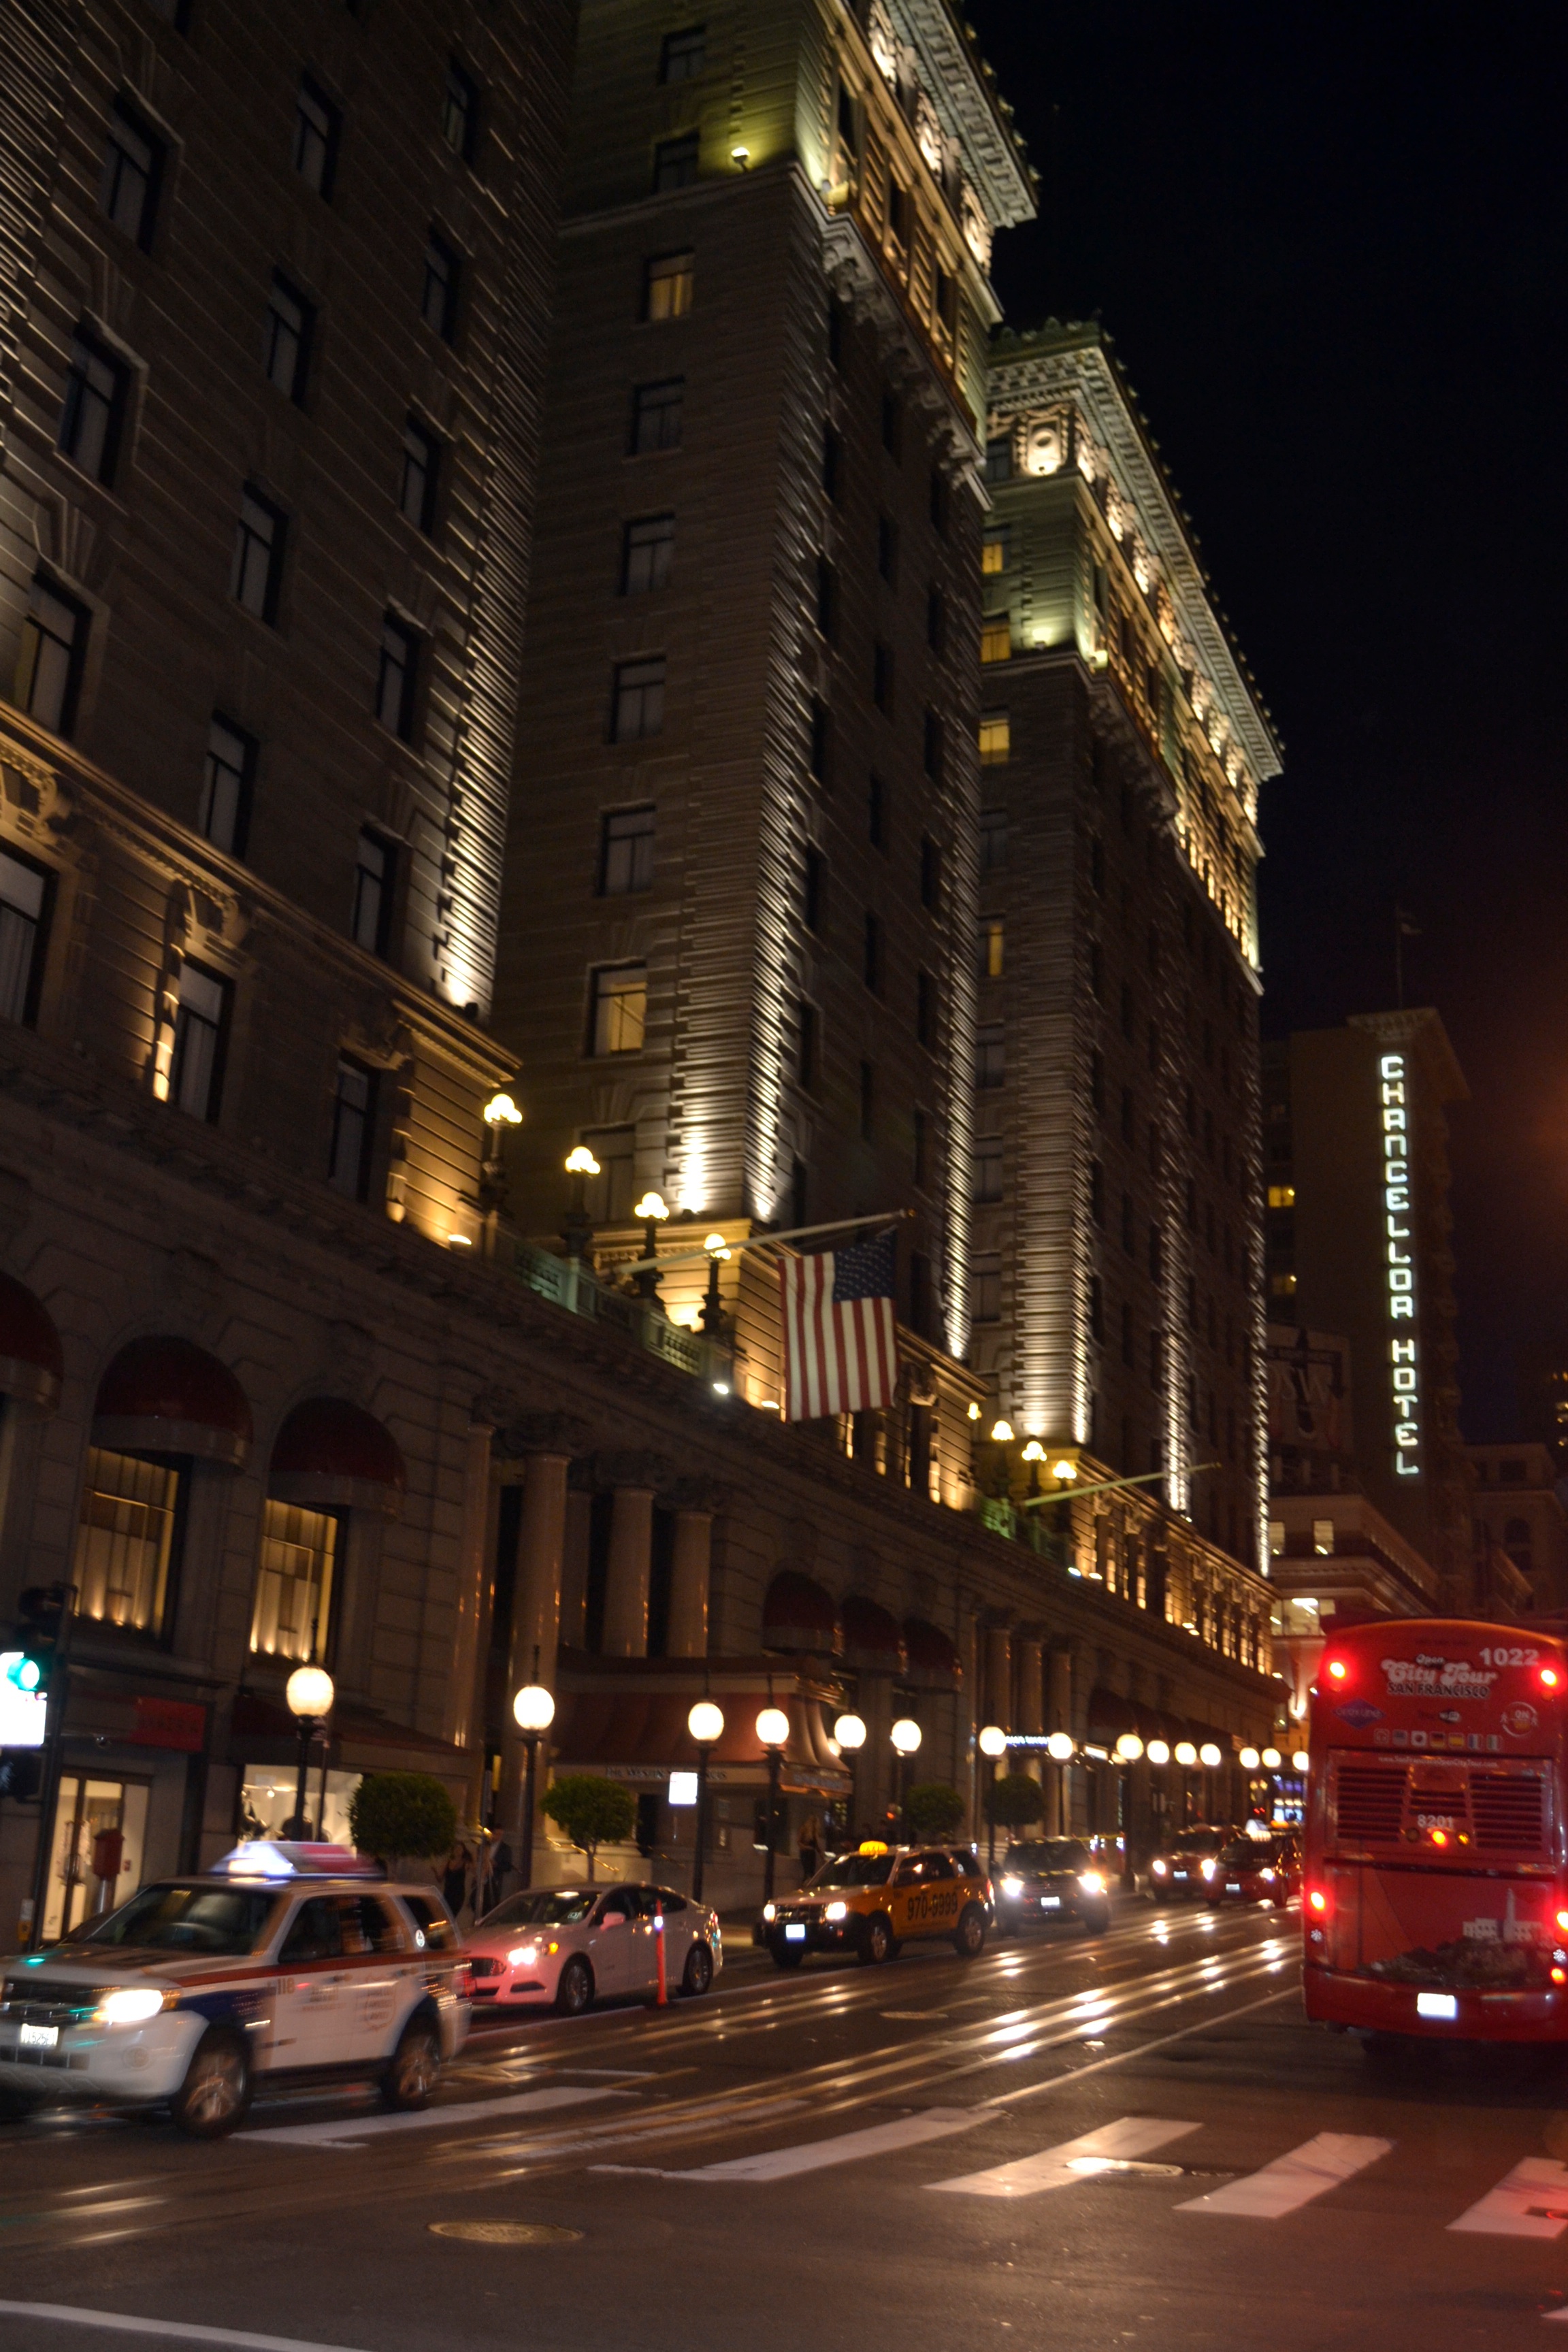
road, street, night, city, skyscraper, cityscape, downtown, evening, landmark, lighting, infrastructure, metropolis, neighbourhood, urban area, human settlement, metropolitan area